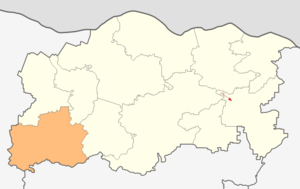
Tcherven bryag est une obchtina de l'oblast de Pleven en Bulgarie.